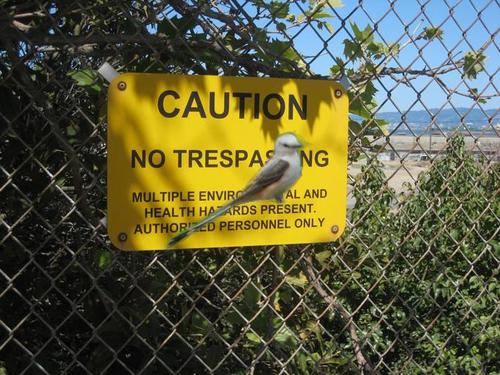
Bird species: Scissor_tailed_Flycatcher
Bird type: landbird
Background: land